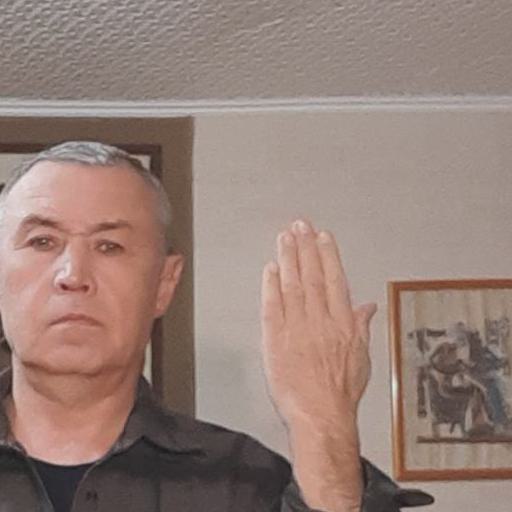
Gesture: stop_inverted